Alice Coutinho

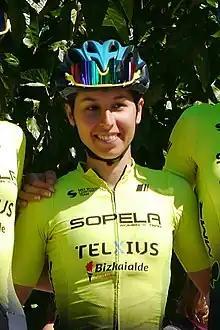
Alice Coutinho on TCFIA 2022.

Alice Coutinho (born 13 September 2000) is a French racing cyclist, who currently rides for French amateur team VC Morteau-Montbenoît. In October 2020, she rode in the women's edition of the 2020 Liège–Bastogne–Liège race in Belgium.